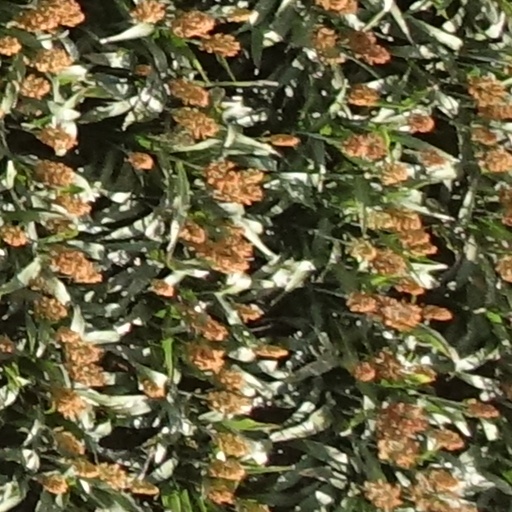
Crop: sorghum